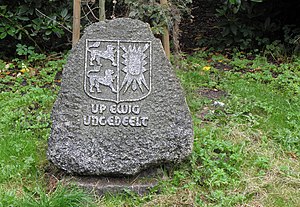
Ribebrevet / Up ewig ungedeelt
Mindesmærke i Slesvig-Holsten "Up ewig ungedeelt"
Ribebrevet er en håndfæstning mellem den holstenske adel og den danske konge Christian 1.. Ribebrevet blev underskrevet den 5. marts 1460 i Ribe, og mistede som alle håndfæstninger al gyldighed ved kongens død.